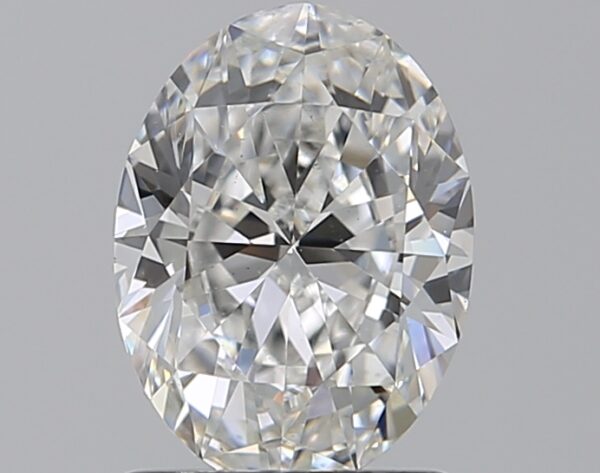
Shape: oval
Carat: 1.2
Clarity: VS1
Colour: F
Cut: EX
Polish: EX
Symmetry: EX
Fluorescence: F
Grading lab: GIA
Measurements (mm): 8.16 x 5.99 x 3.68